Historical buildings and structures of Zion National Park

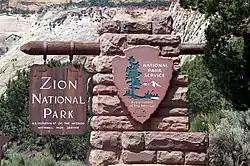
East Entrance Sign

The historical buildings and structures of Zion National Park represent a variety of buildings, interpretive structures, signs and infrastructure associated with the National Park Service's operations in Zion National Park, Utah. Structures vary in size and scale from the Zion Lodge to road culverts and curbs, nearly all of which were designed using native materials and regional construction techniques in an adapted version of the National Park Service Rustic style. A number of the larger structures were designed by Gilbert Stanley Underwood, while many of the smaller structures were designed or coordinated with the National Park Service Branch of Plans and Designs. The bulk of the historic structures date to the 1920s and 1930s. Most of the structures of the 1930s were built using Civilian Conservation Corps labor.